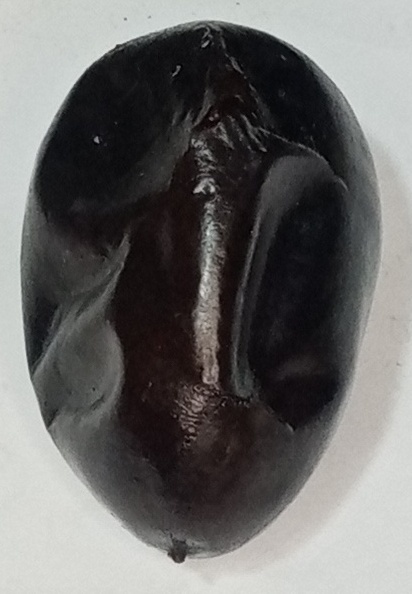
Variety: kupro
Size: large
Grade: grade-1